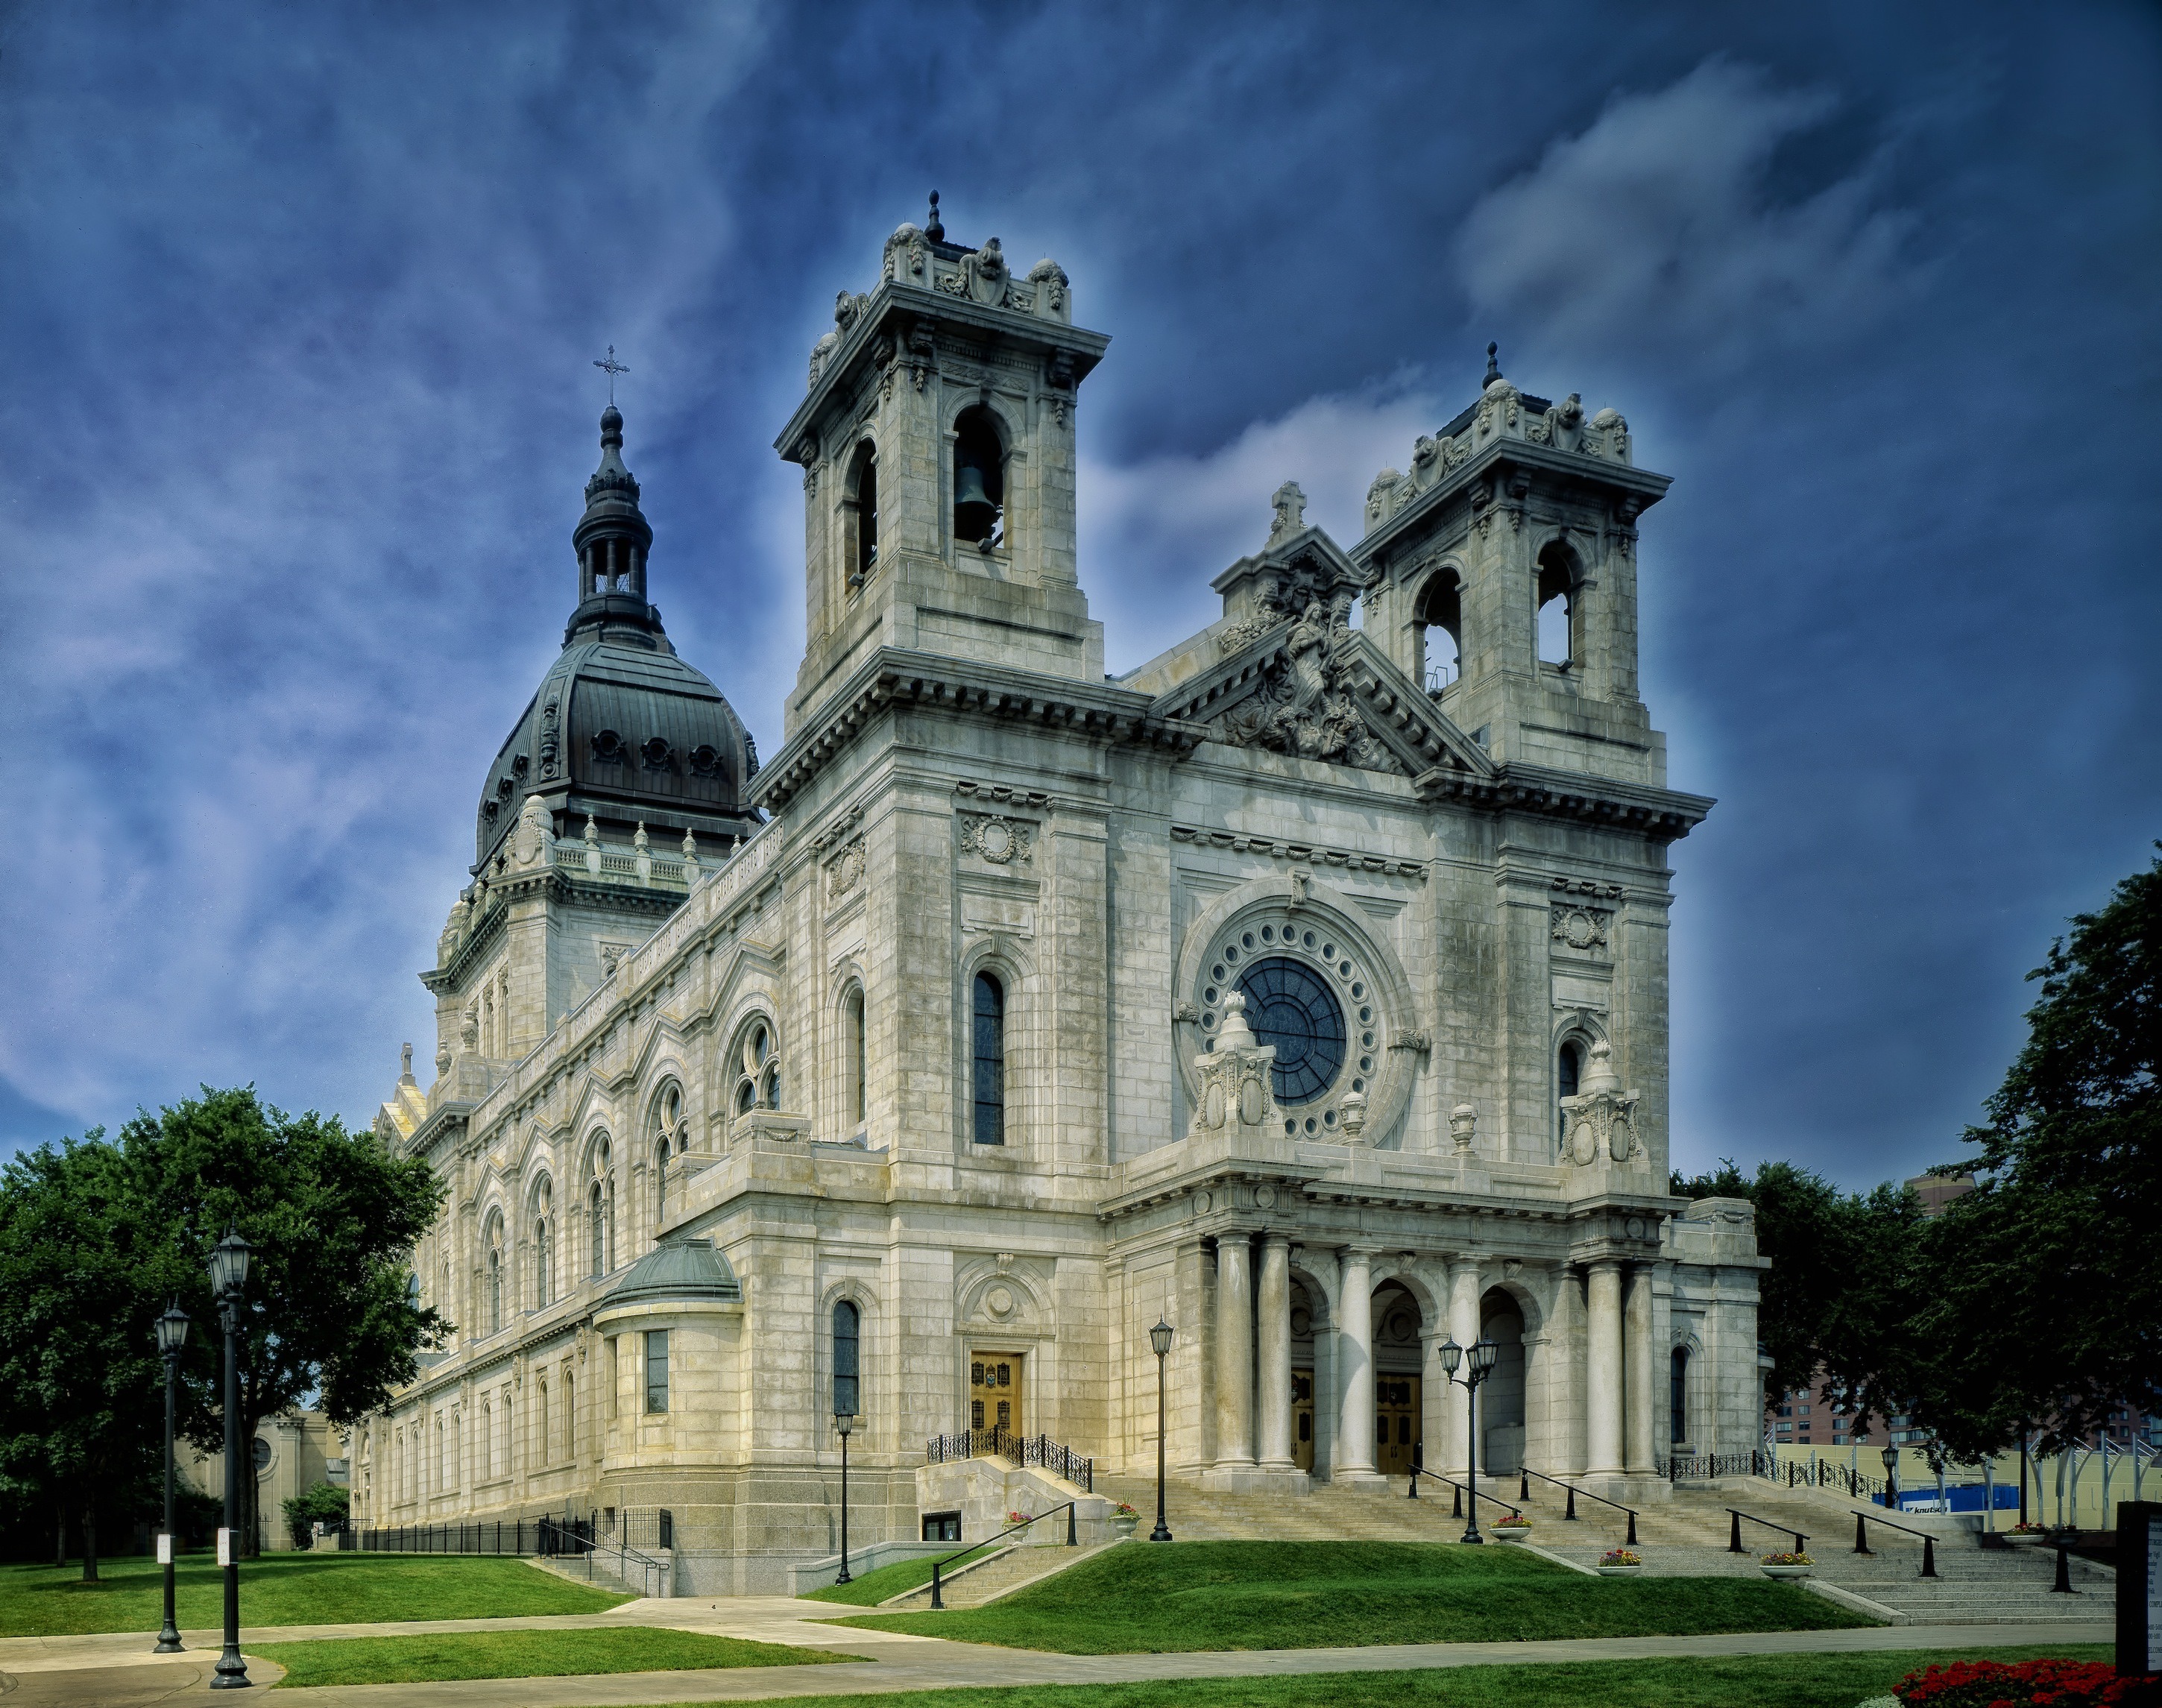
architecture, sky, building, religion, landmark, facade, church, cathedral, place of worship, hdr, clouds, faith, basilica, estate, minnesota, minneapolis, stately home, saint mary